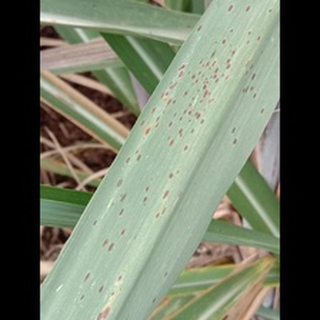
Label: sugarcane_rust